Kevin Wall

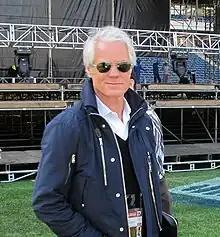
Wall at Orlando Stadium in Soweto, South Africa in June 2010

Kevin Wall is an American entrepreneur, investor, activist and Emmy Award-winning producer of international events such as the benefit concert series Live Earth and Live 8.